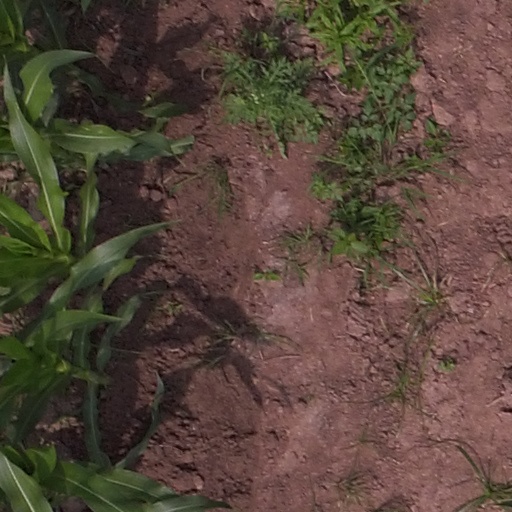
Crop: maize; corn